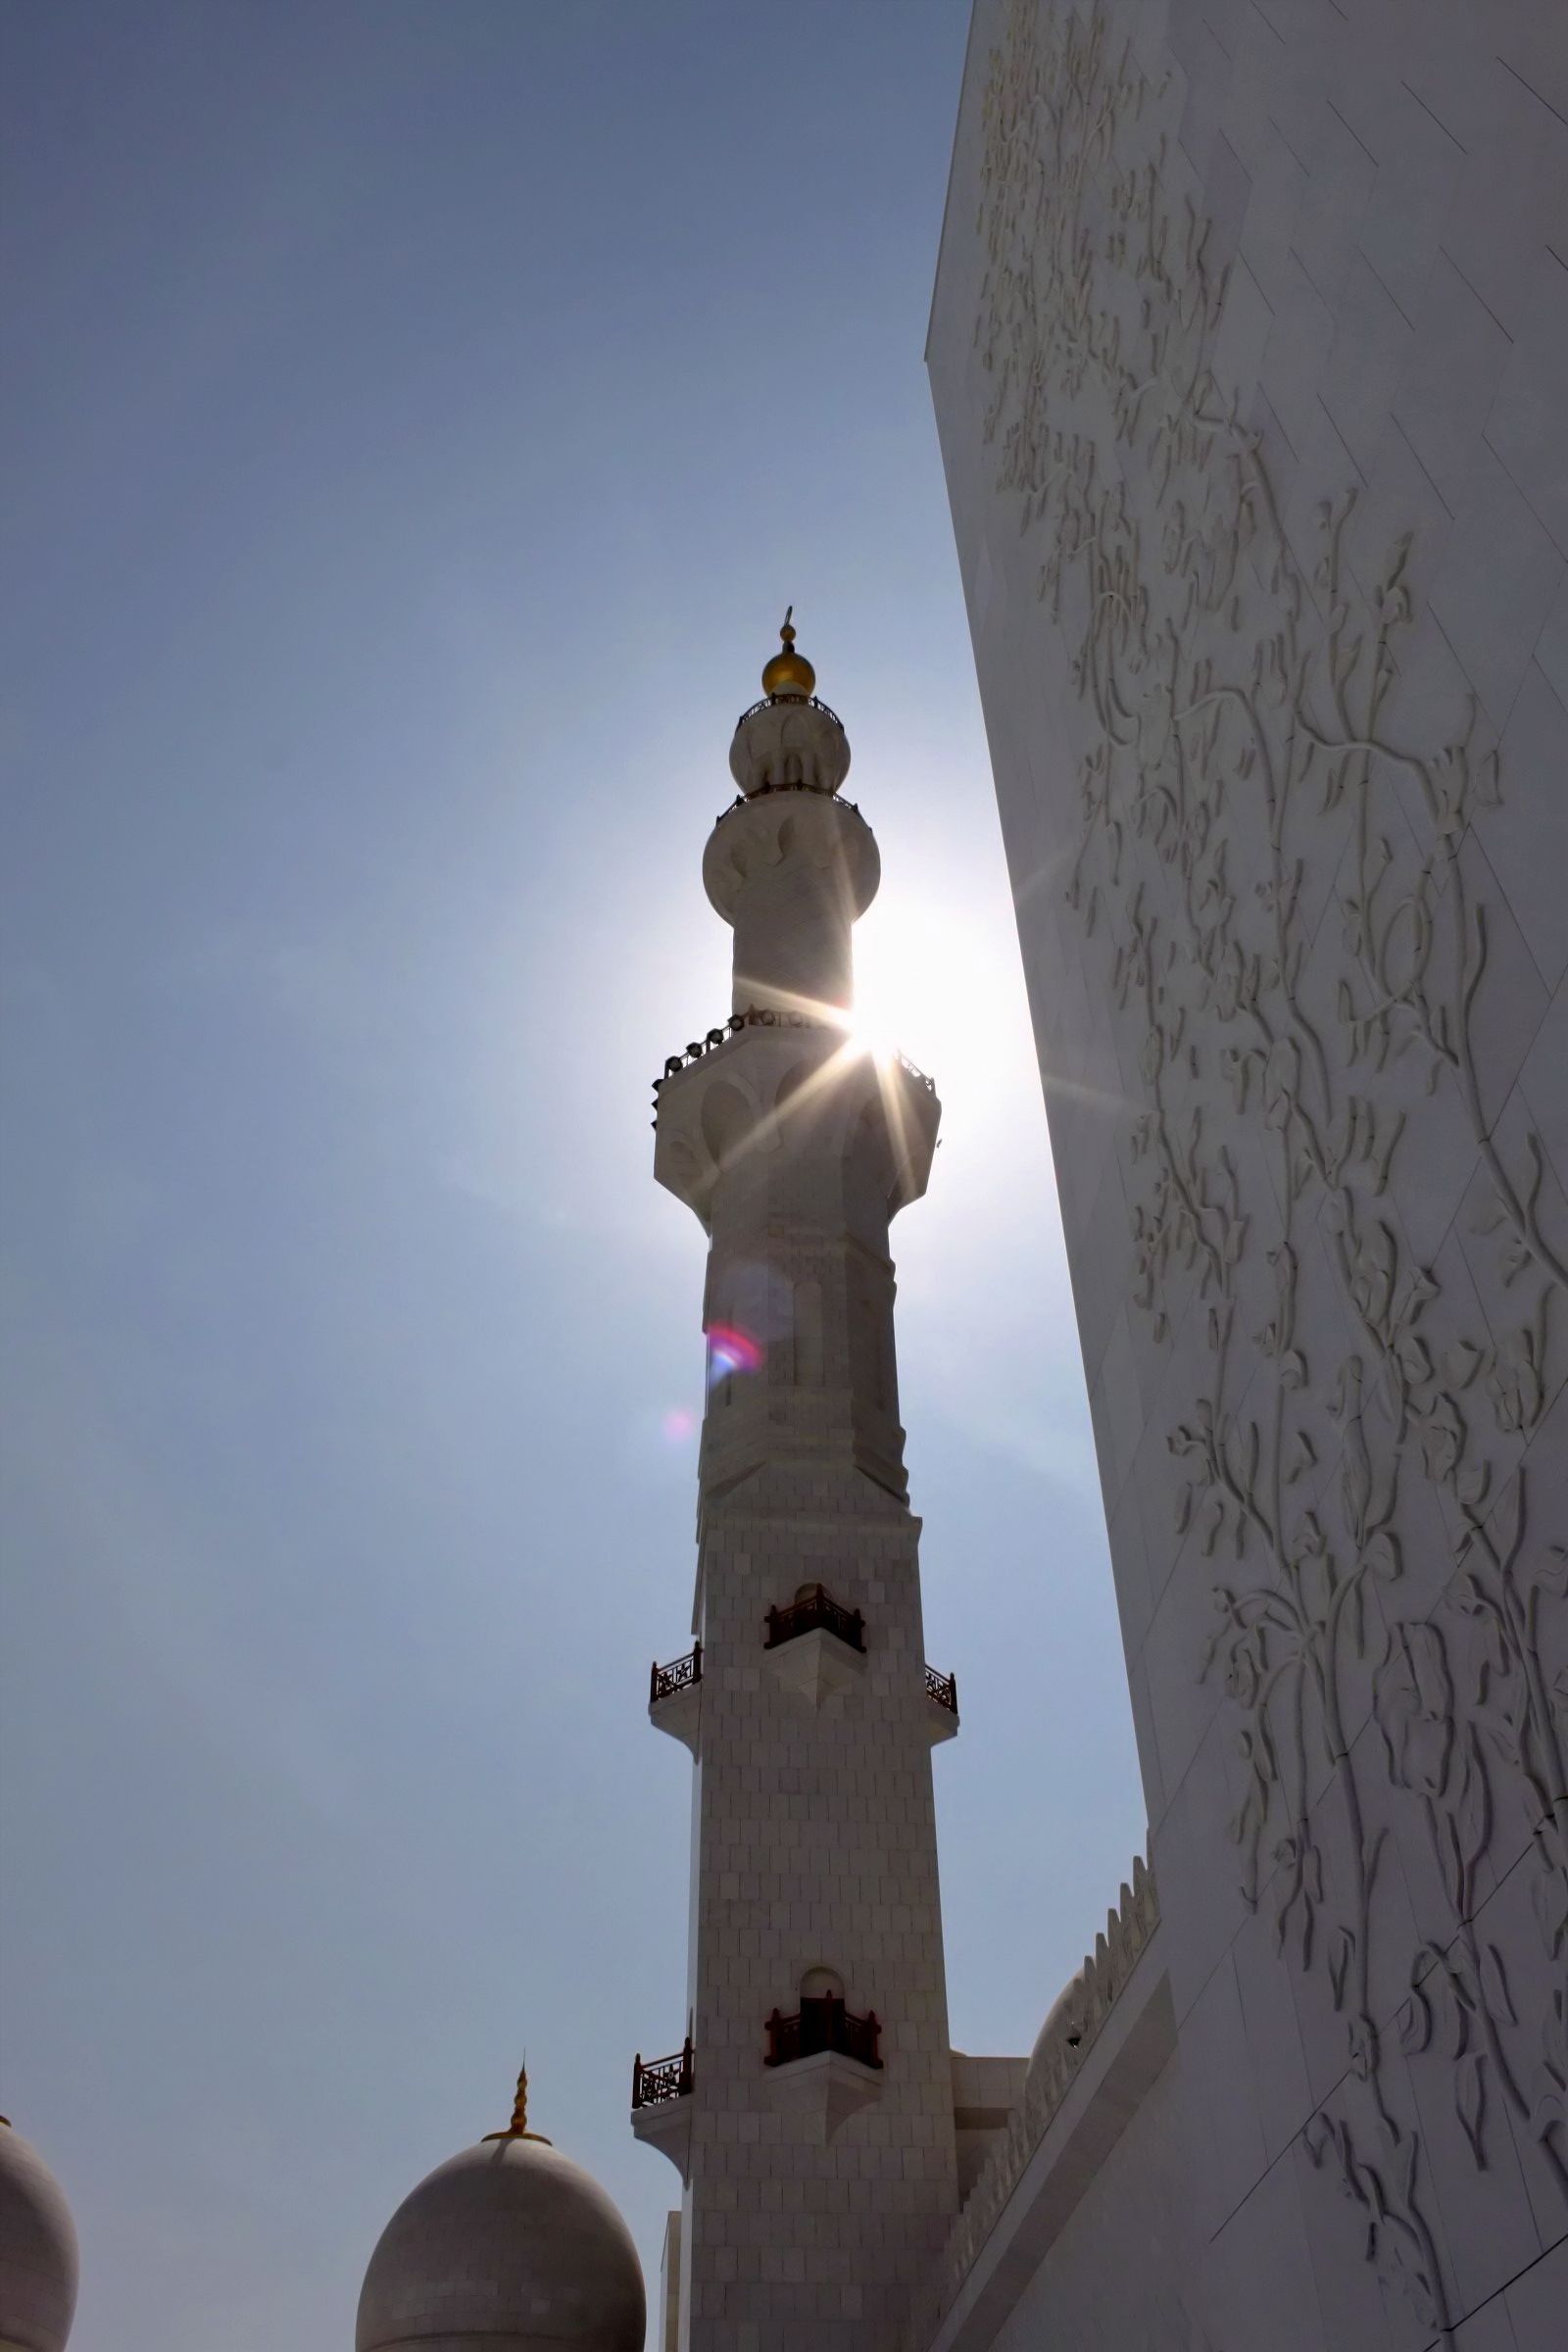
architecture, monument, statue, tower, landmark, lighting, temple, steeple, mosque, historical, monuments, ancient history, the building of the temple